RobotWar

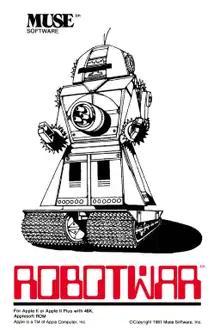

RobotWar is a programming game written by Silas Warner. This game, along with the companion program RobotWrite, was originally developed in the TUTOR programming language on the PLATO system in the 1970s. Later the game was commercialized and adapted for the Apple II and published by Muse Software in 1981. The premise is that in the distant future of 2002, war was declared hazardous to human health, and now countries settled their differences in a battle arena full of combat robots. As the manual states, "The task set before you is: to program a robot, that no other robot can destroy!"